Weare Town House

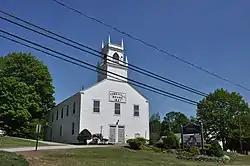

The Weare Town House is a historic New England meeting house on New Hampshire Route 114 in Weare, New Hampshire. Built in 1837, it is a good example of a period town hall/church combination with Federal and Gothic Revival features. Although its religious use has ended, it continues to be used for town offices as well as civic and social functions. The building was listed on the National Register of Historic Places in 1985.